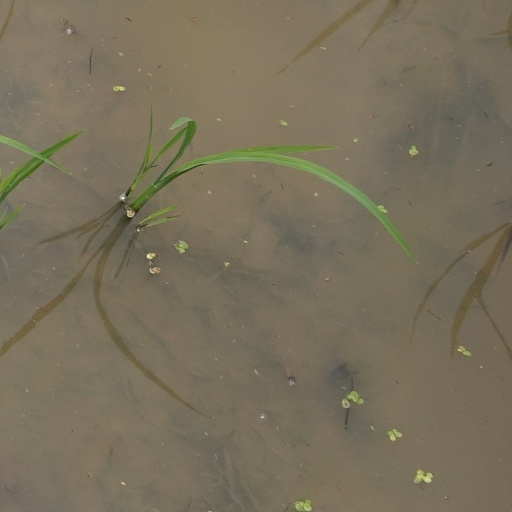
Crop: rice